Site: brandenburg
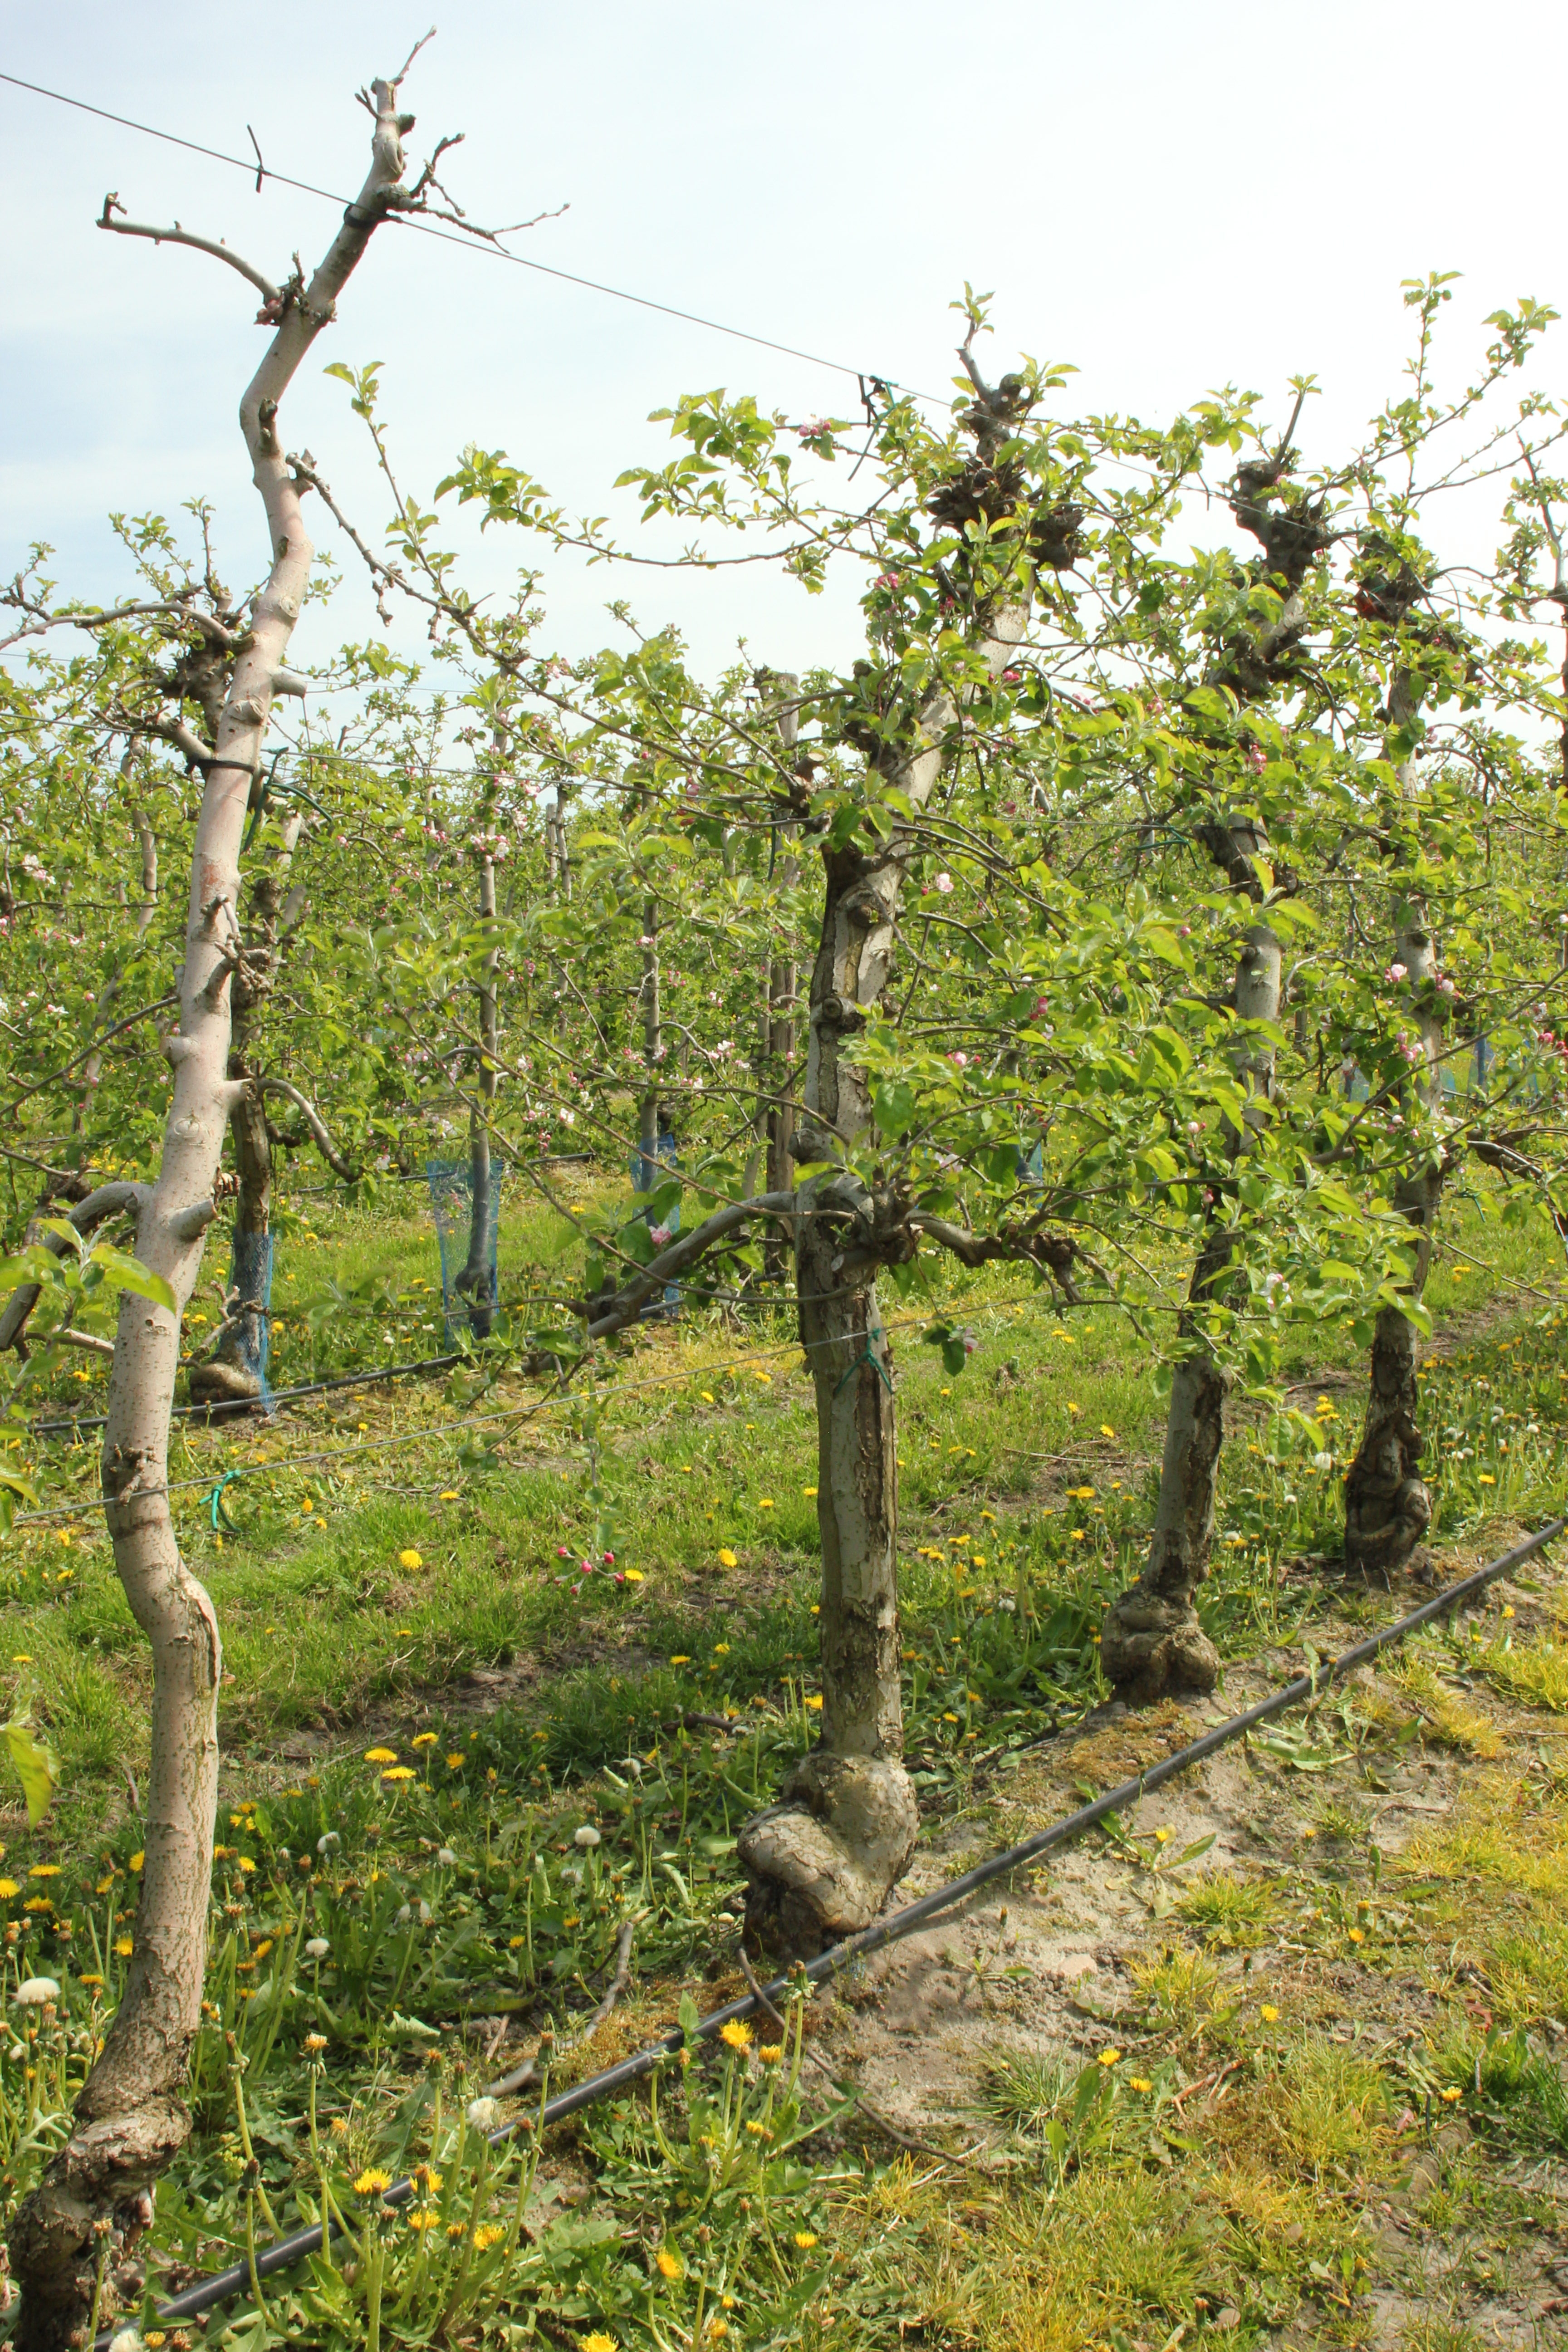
Growth stage (BBCH 60): Flowering